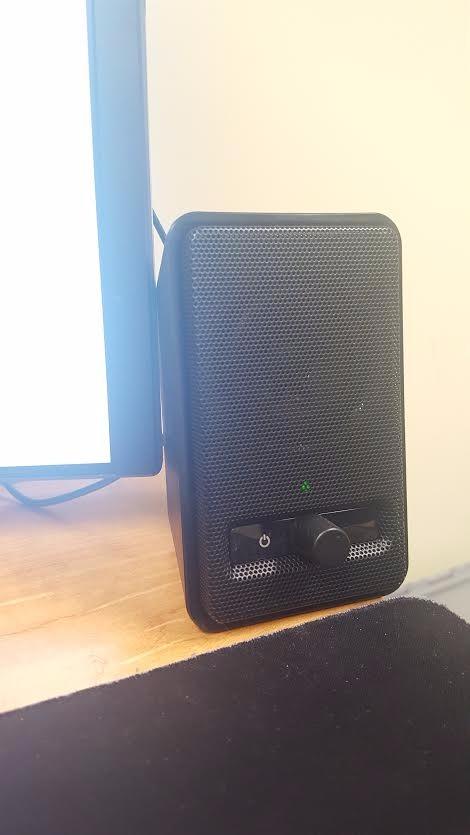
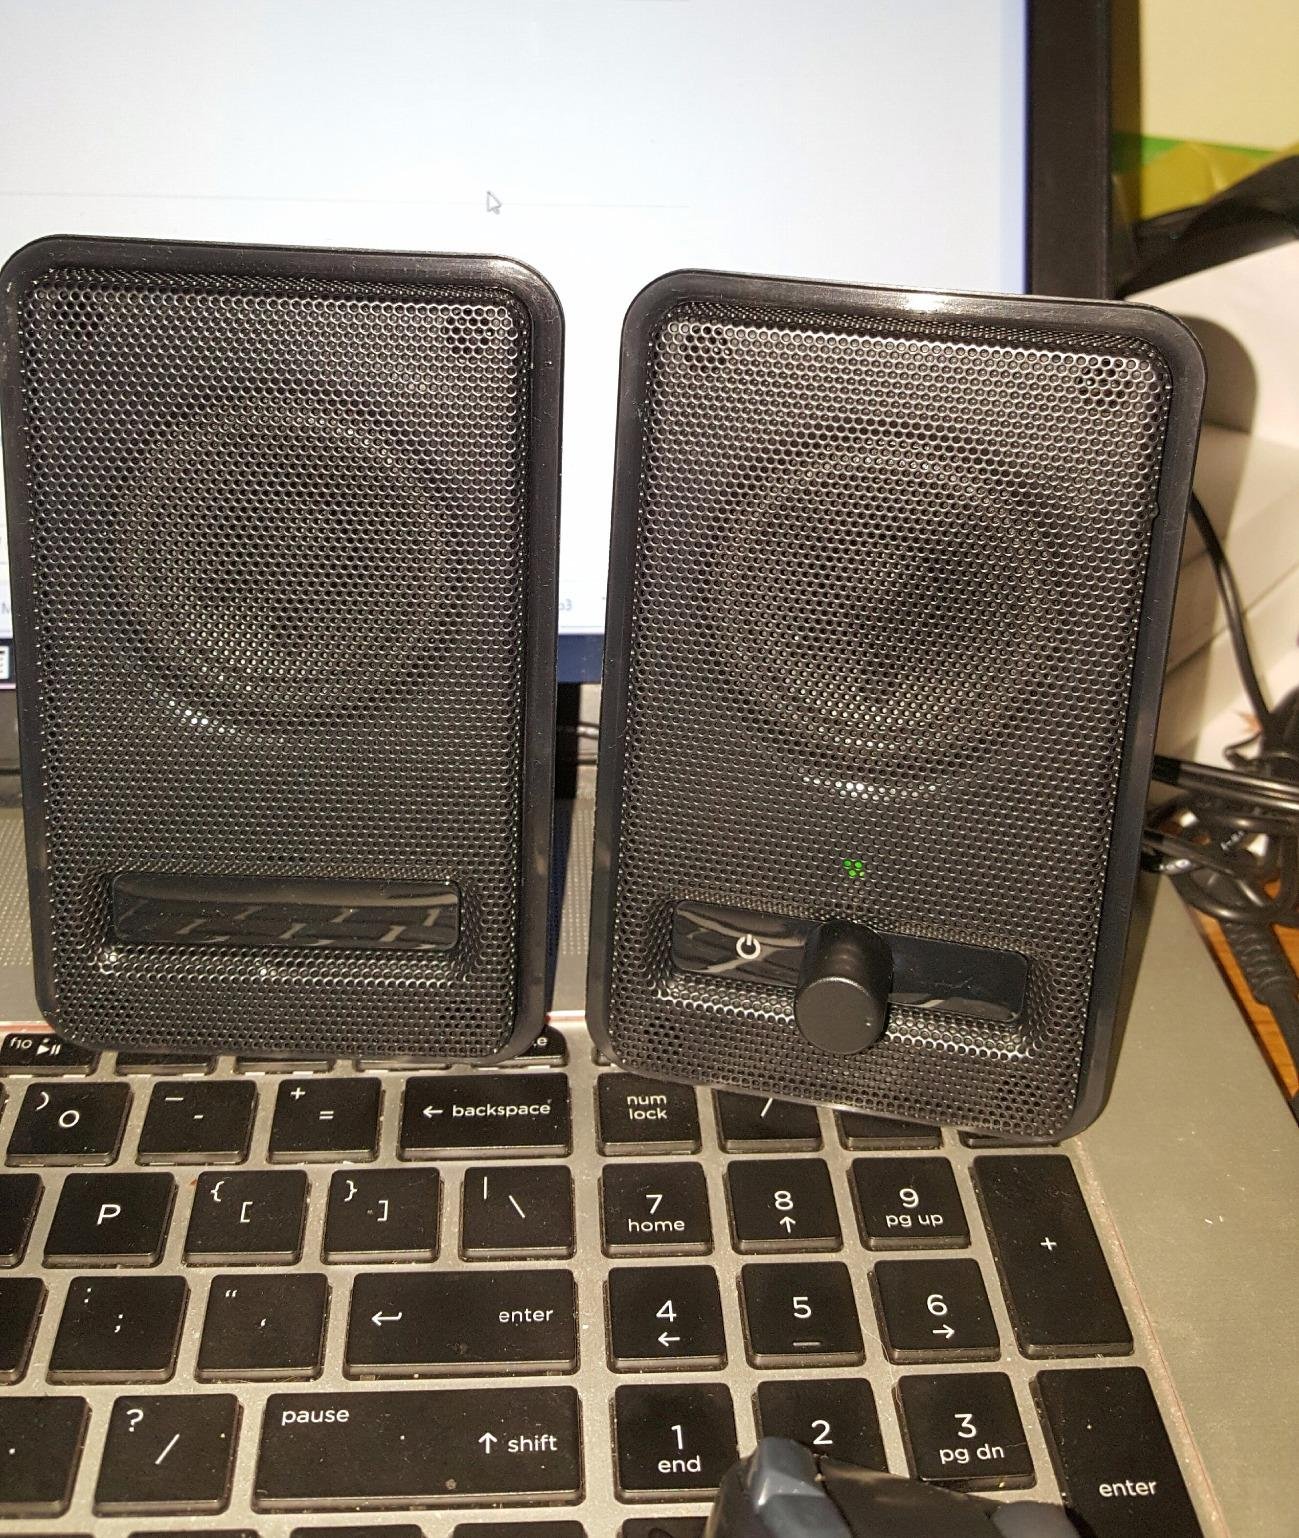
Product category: speaker
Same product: yes